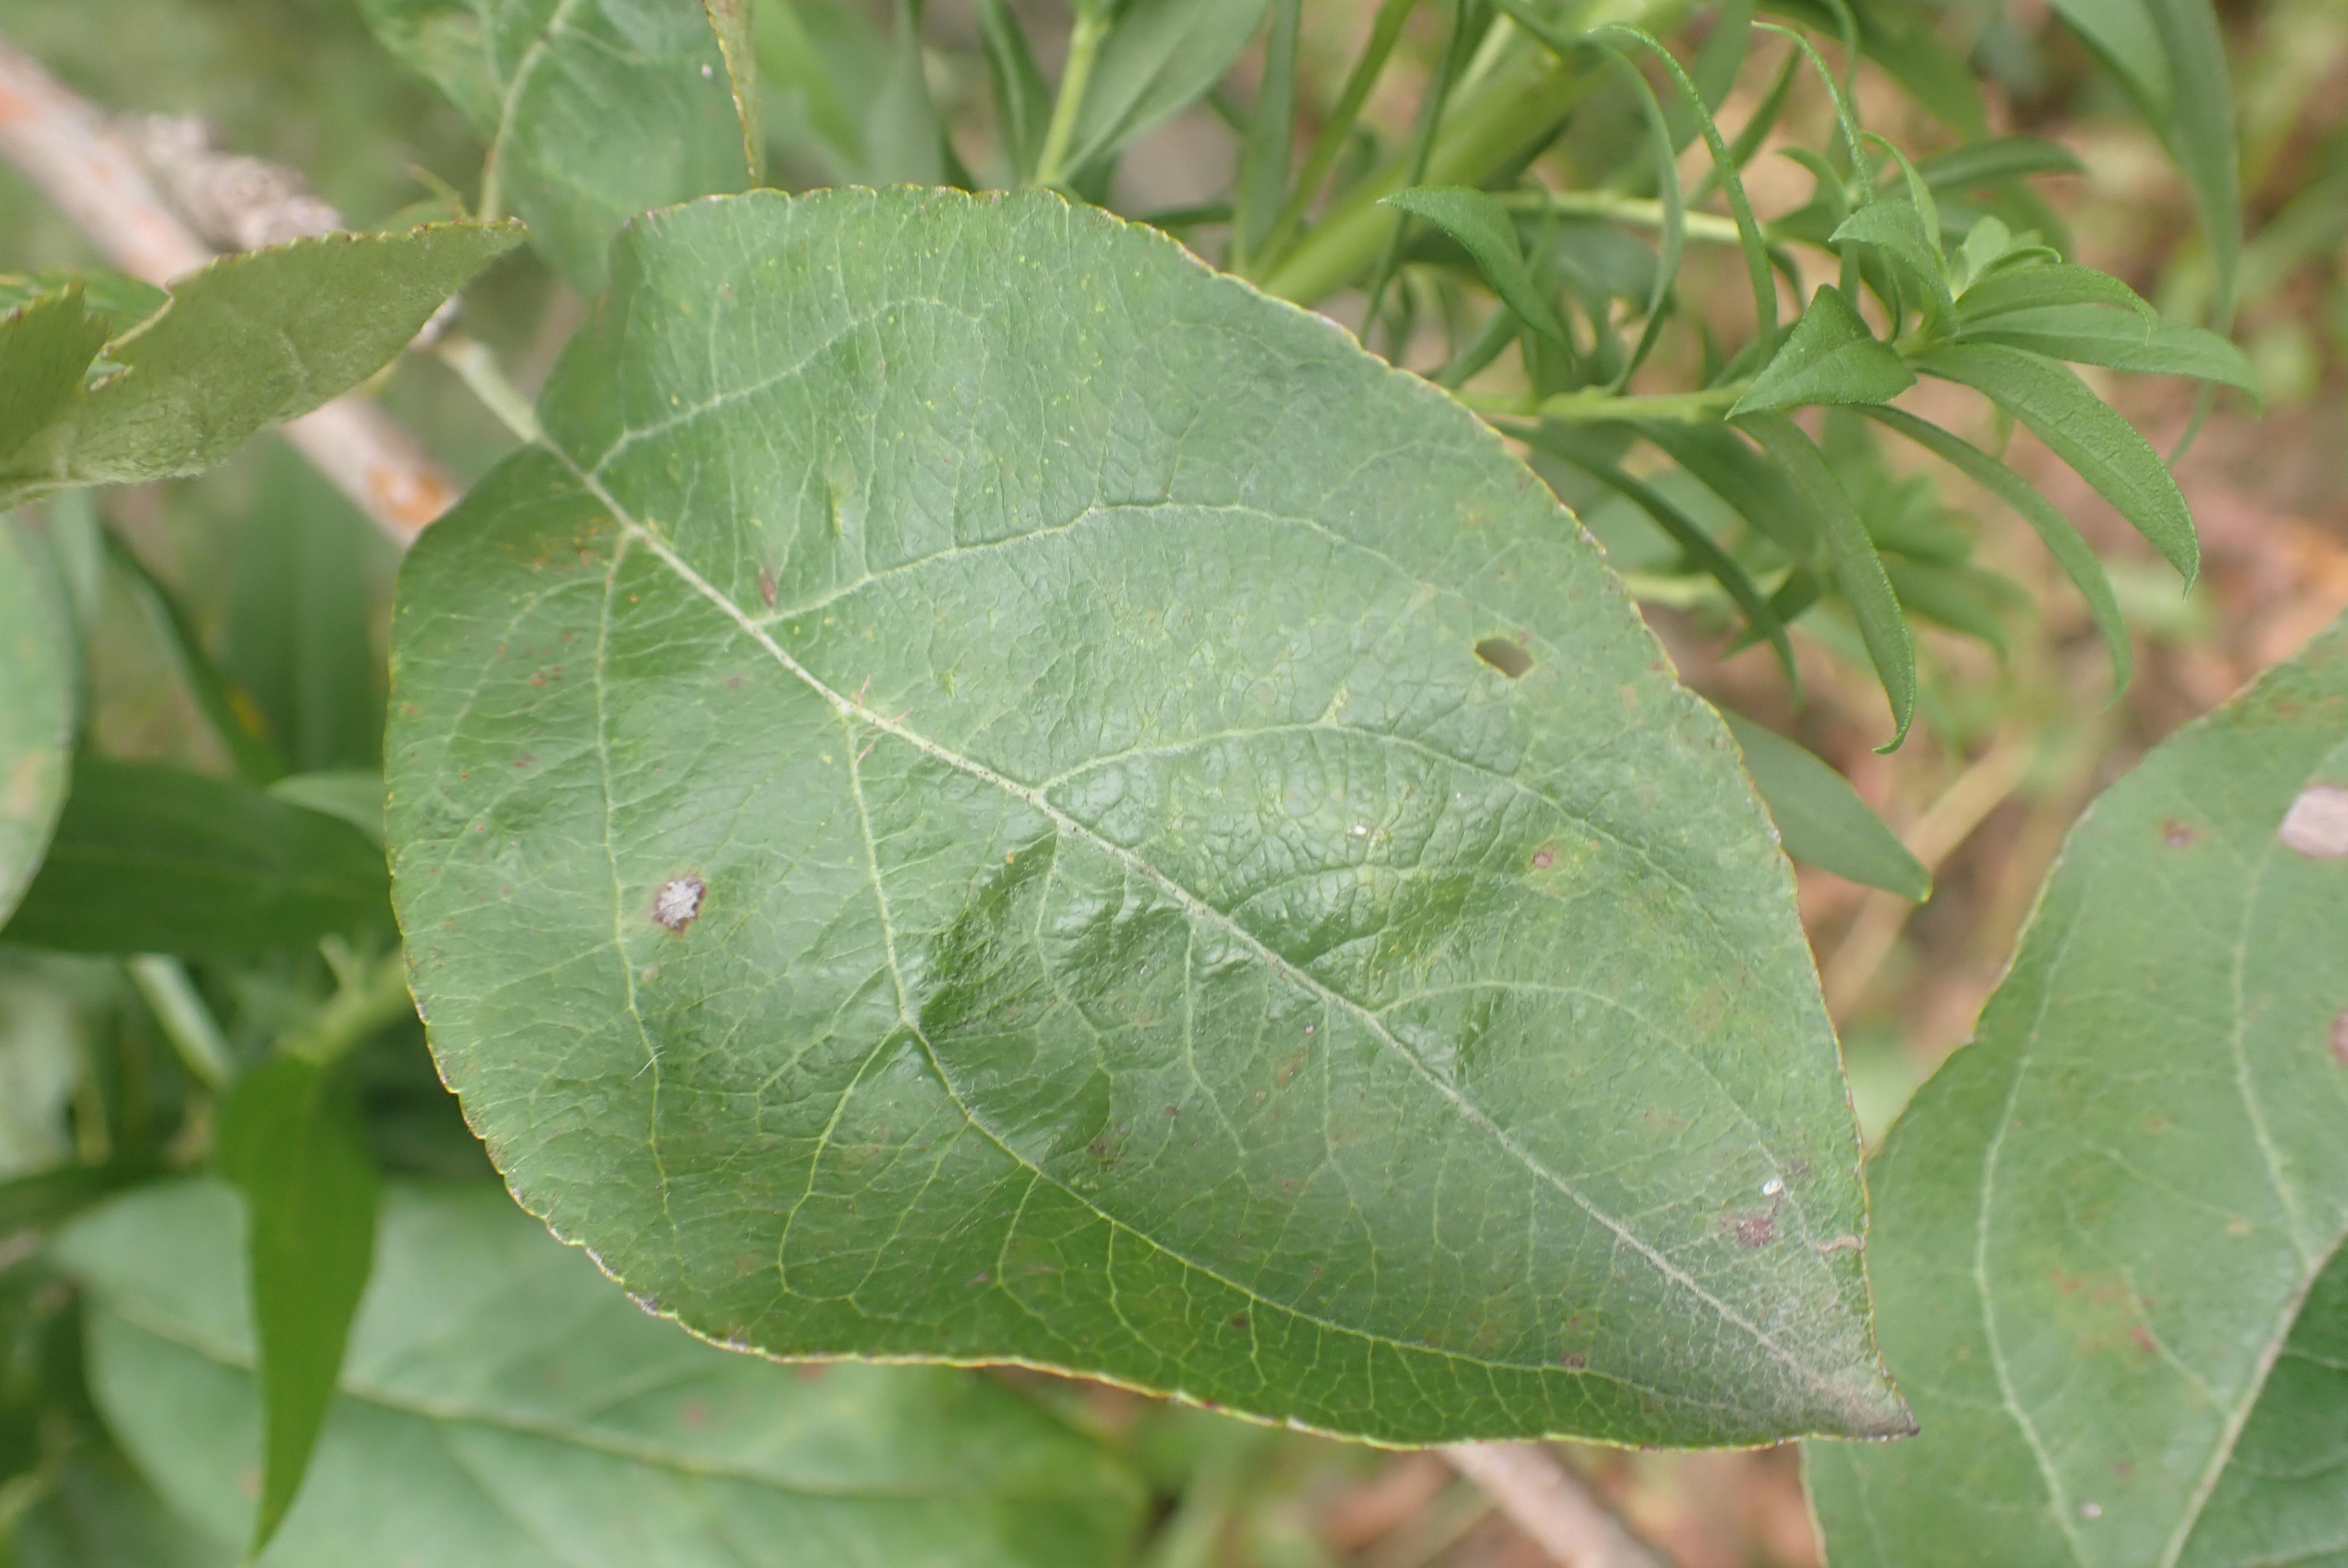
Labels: complex